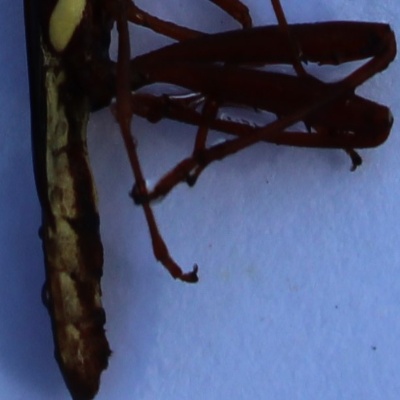
Crop: Maize
Condition: grasshoper